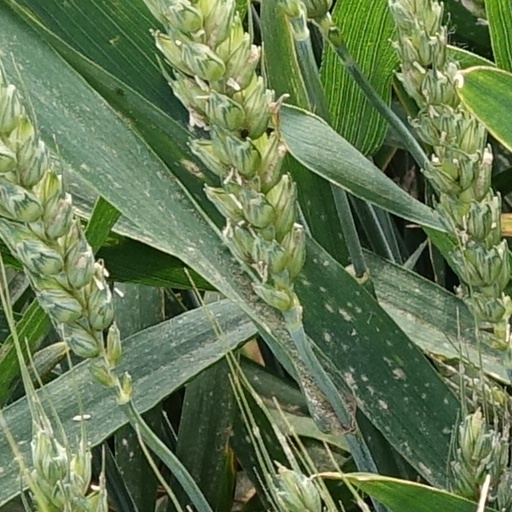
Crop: wheat